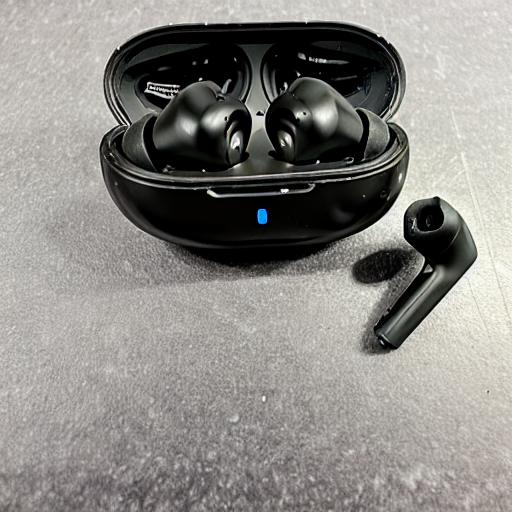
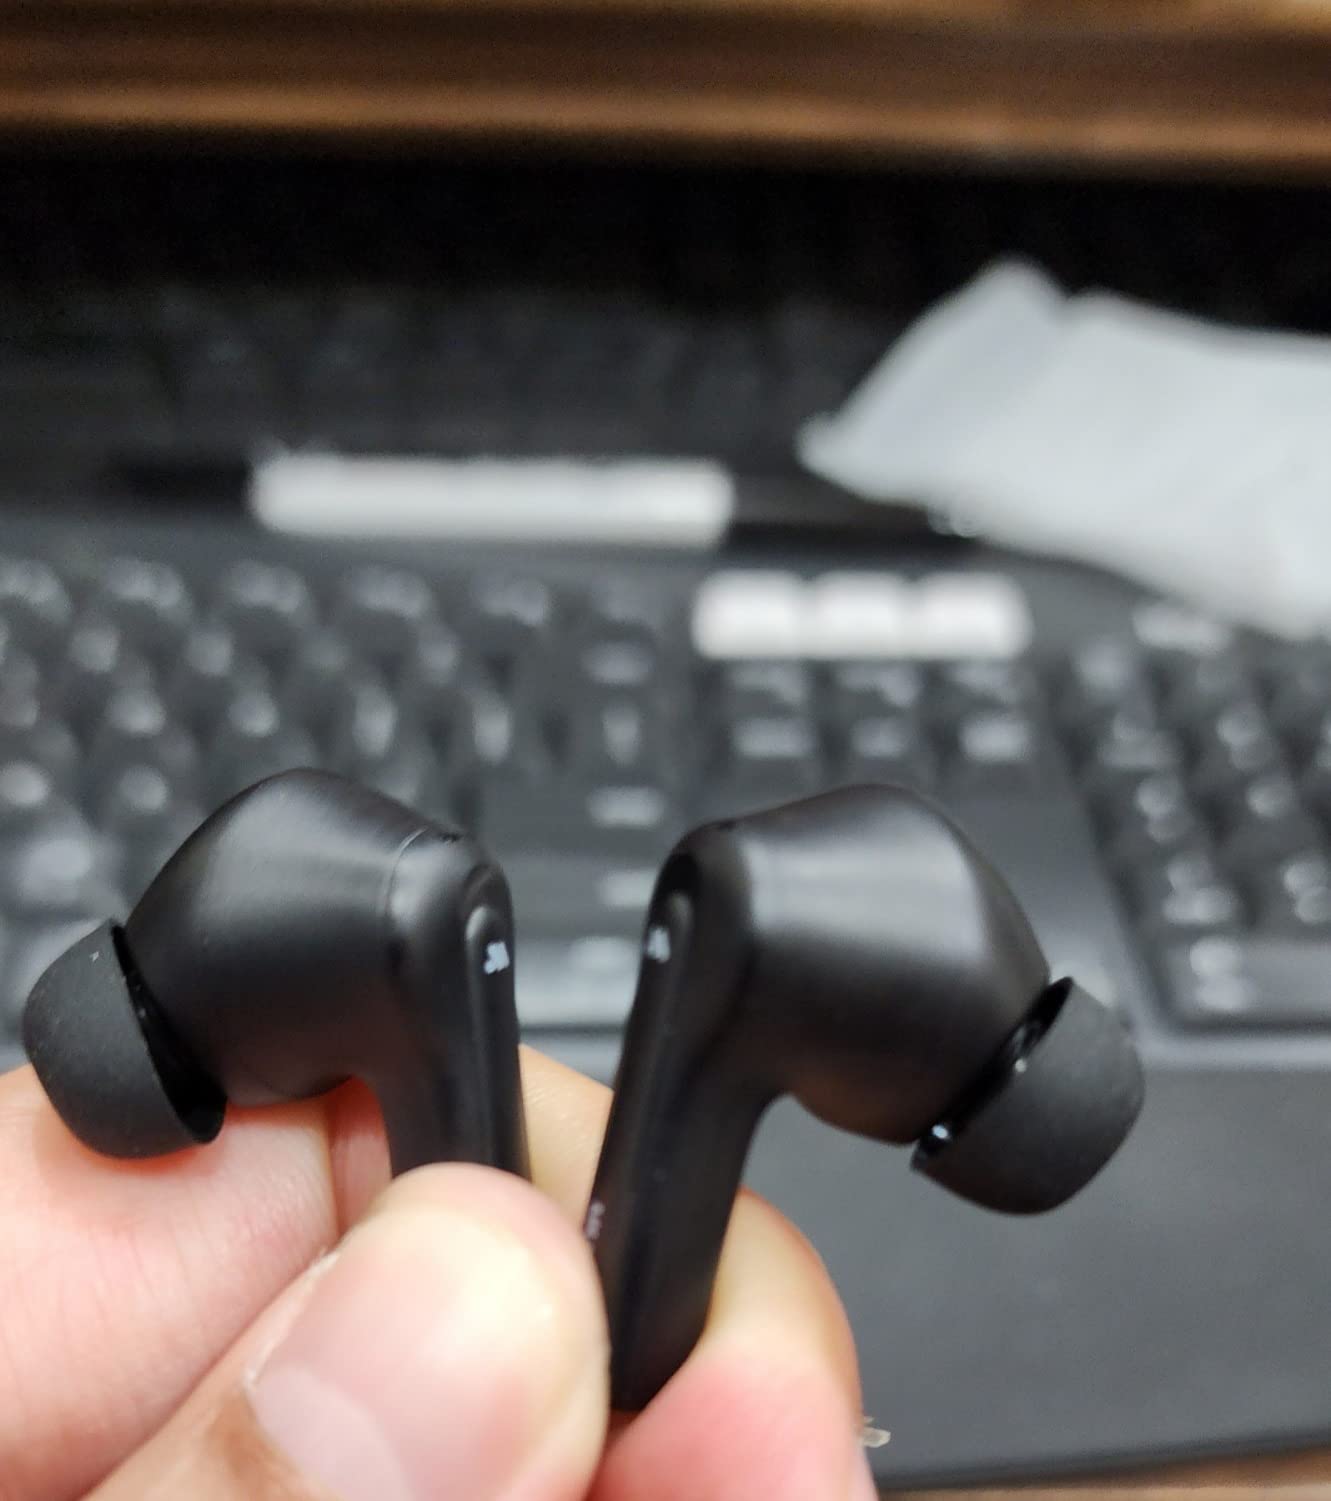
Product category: earbuds
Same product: no